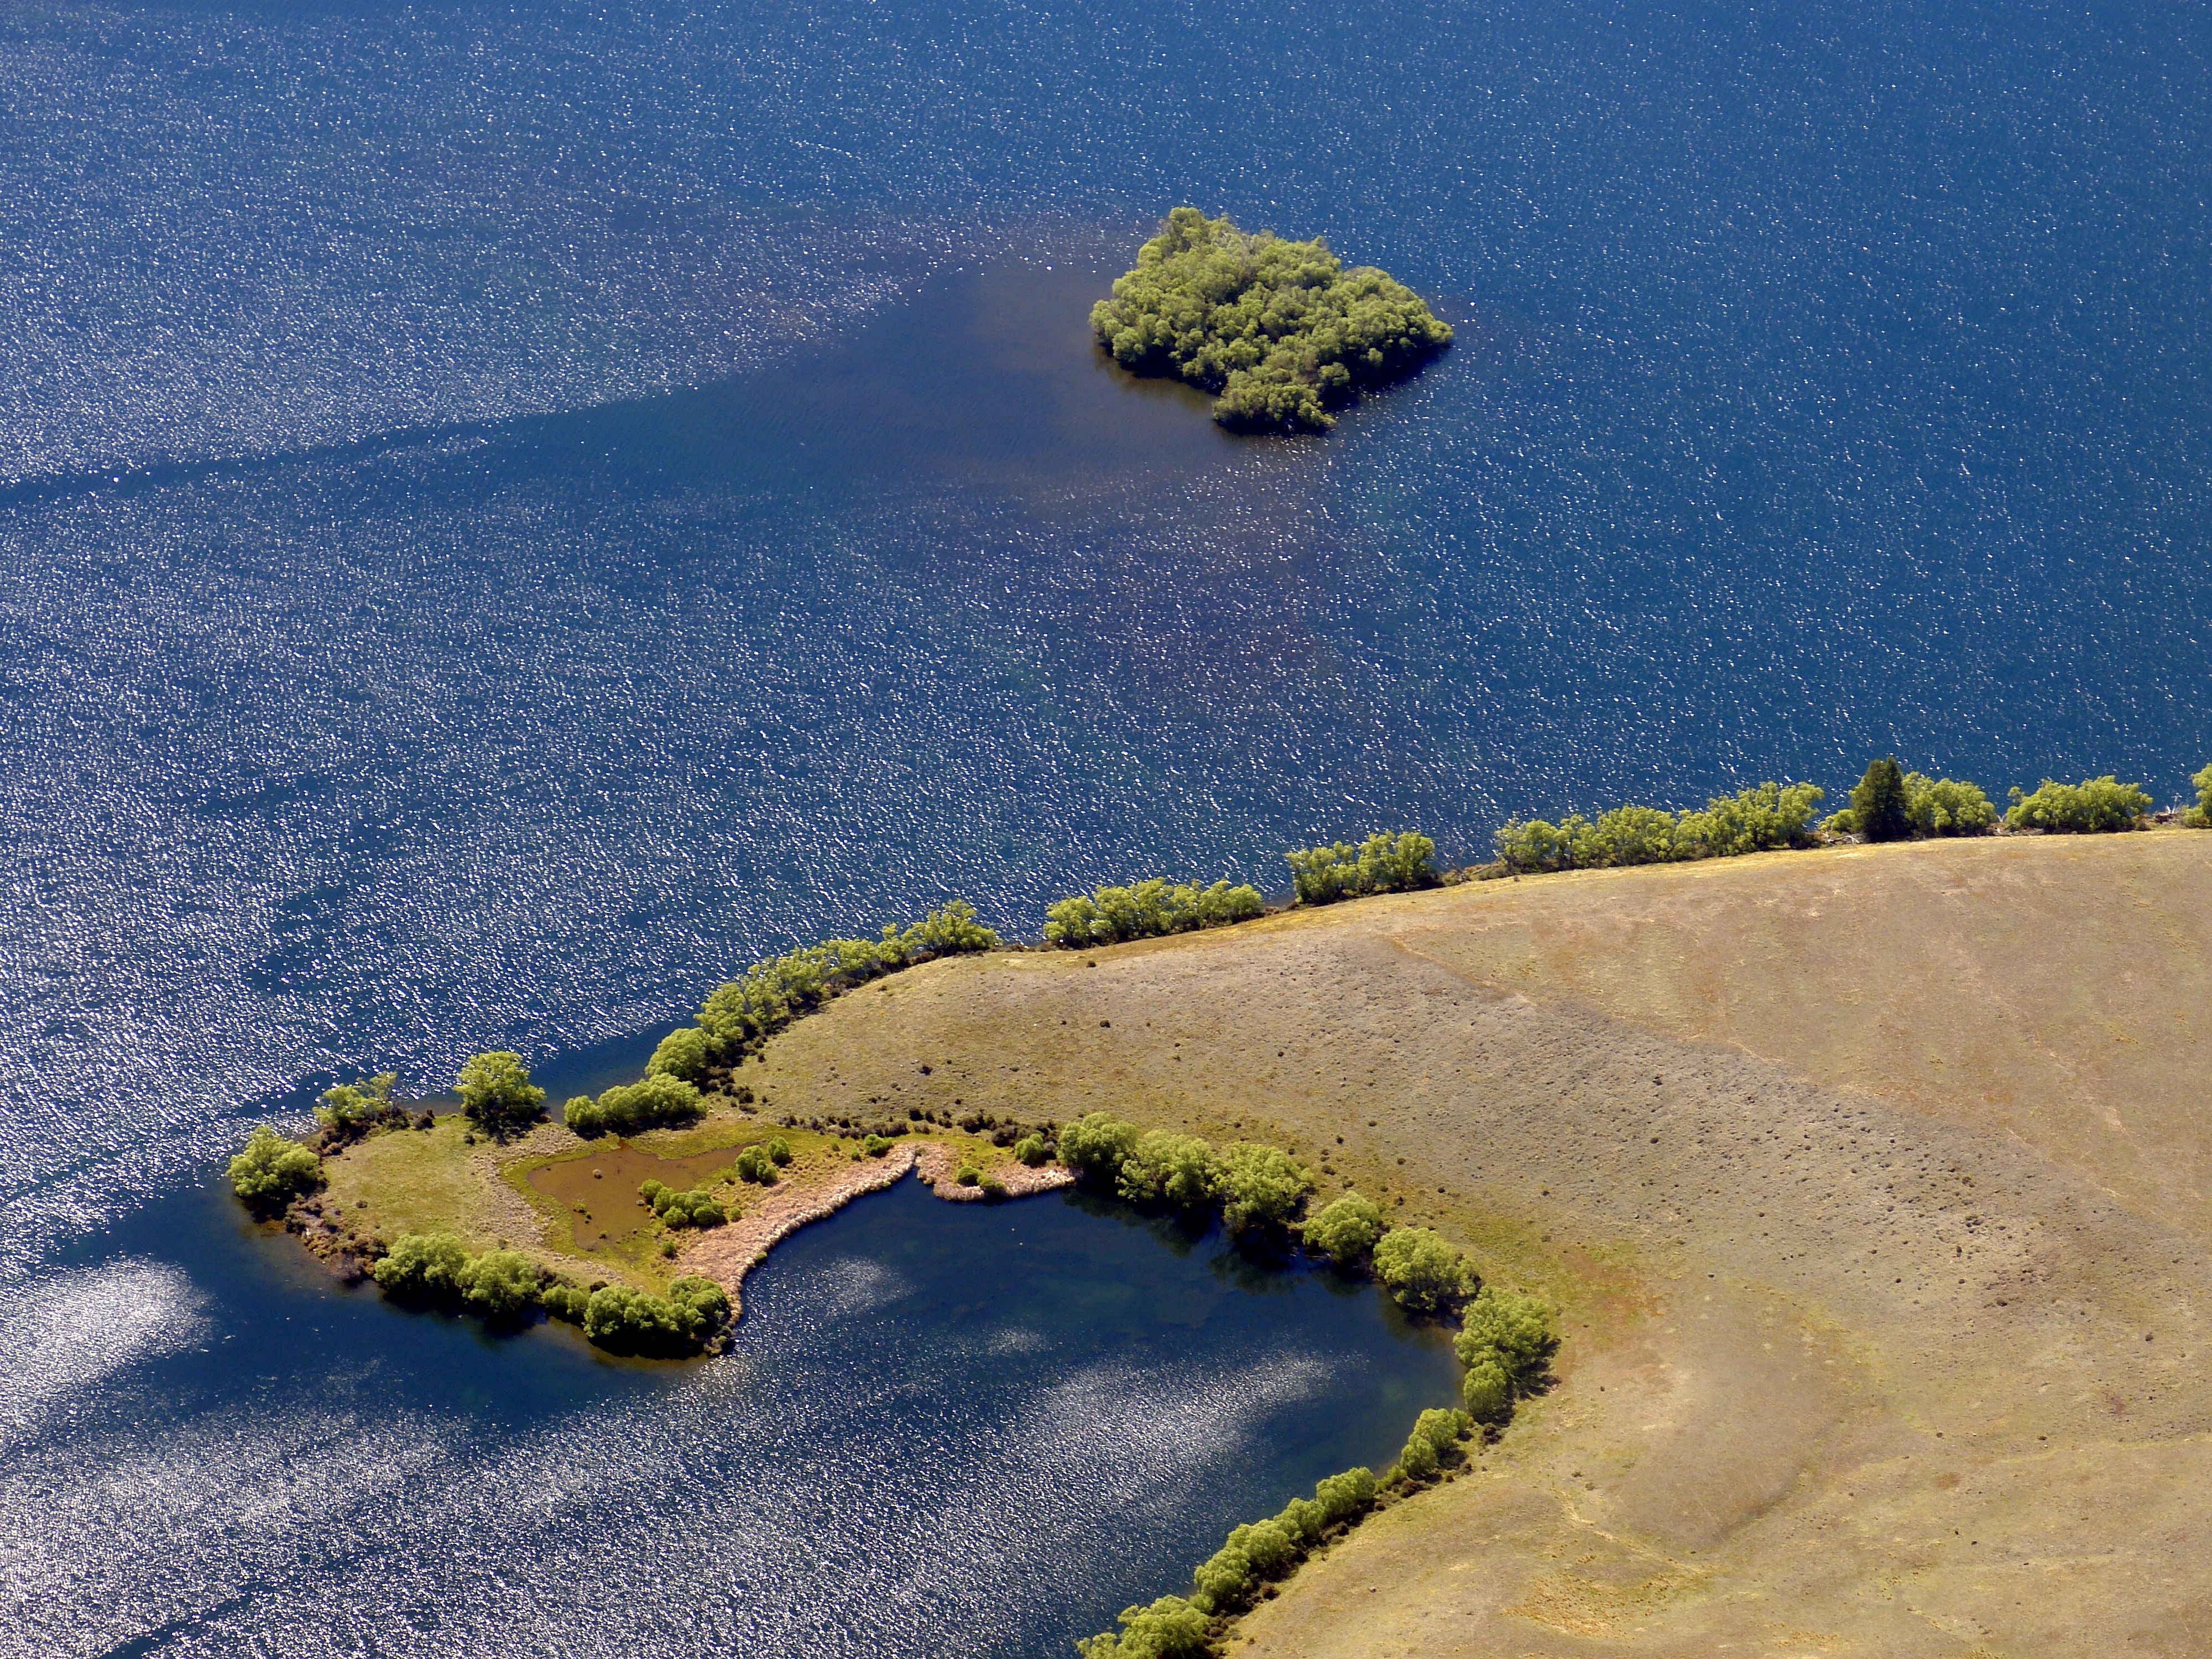
landscape, sea, coast, nature, horizon, shore, lake, view, river, fly, cliff, reflection, bay, island, reservoir, terrain, waterway, bank, outlook, new zealand, archipelago, channel, ecosystem, estuary, cape, hedge, islet, landform, south island, aerial photography, southern alps, geographical feature, atmosphere of earth